Charles Kemble

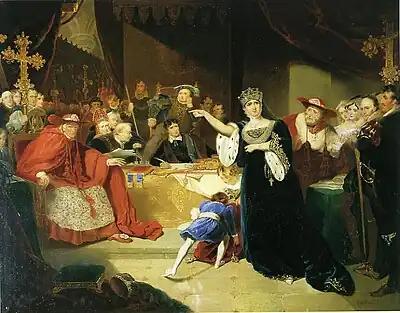
Kemble as Thomas Cromwell in "The Court for the Trial of Queen Katharine" by George Henry Harlow, 1817

His first London appearance was on 21 April 1794, as Malcolm to his brother's Macbeth. Ultimately he won independent fame, especially in such characters as Archer in George Farquhar's "The Beaux' Stratagem", Dorincourt in Hannah Cowley's "The Belle's Stratagem", Charles Surface and Ranger in Benjamin Hoadley's "The Suspicious Husband". His Laërtes and Macduff were as accomplished as his brother's Hamlet and Macbeth. His production of "Cymbeline" in 1827 inaugurated the trend to historical accuracy in stagings of that play that reached a peak with Henry Irving at the turn of the century.